Gallinas massacre

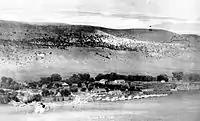
Fort Stanton

On September 1, 1861, at Fort Stanton, Confederate Lieutenant John Pulliam dispatched four of his men from the Army of New Mexico to the Gallinas Mountains, a day's ride away. Their objective was to watch for any approaching Union forces. Lieutenant Pulliam ordered the men to make camp a safe distance from the spring in the mountains. Not fearing attack, the four ignored this order and camped just 100 yards from the creek in a heavily wooded area. The four soldiers were T.G. Pemberton, Joseph V. Mosse, Joseph Emmanacker and Floyd A. Sanders. It is not known which of the four was in command.